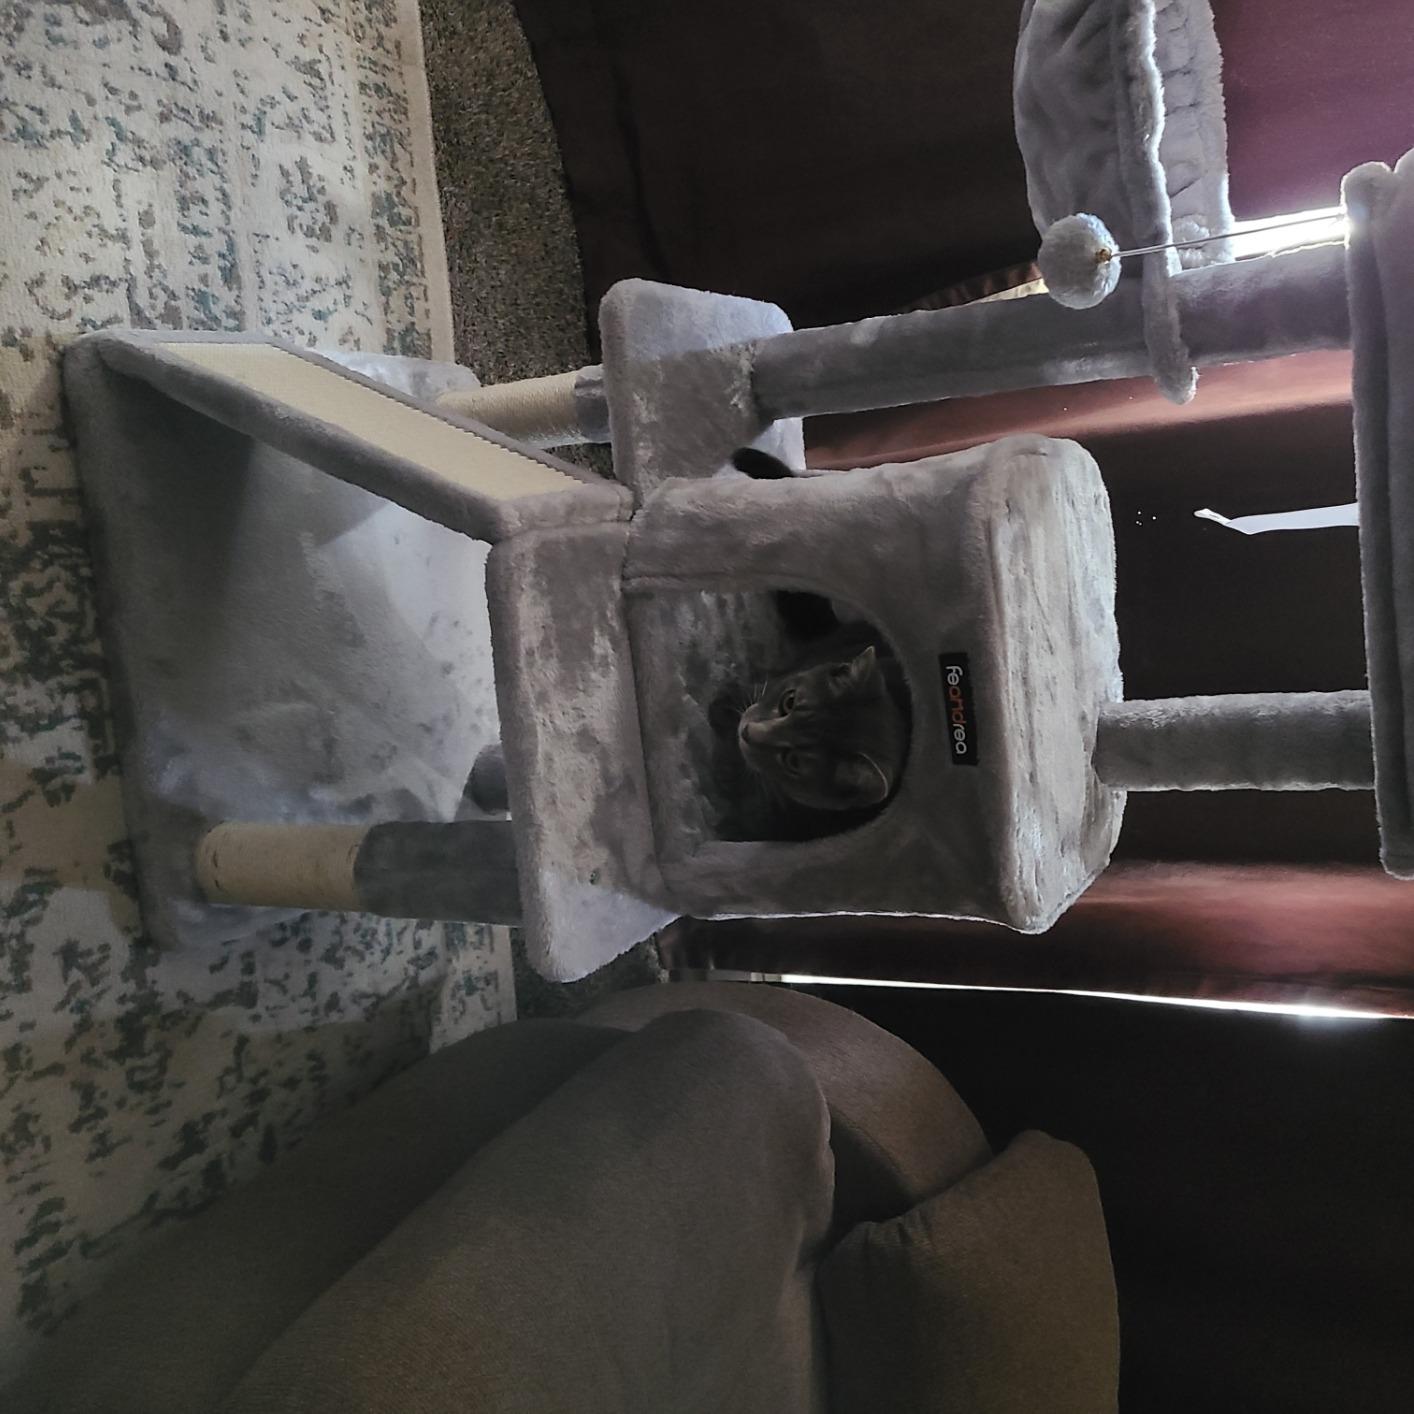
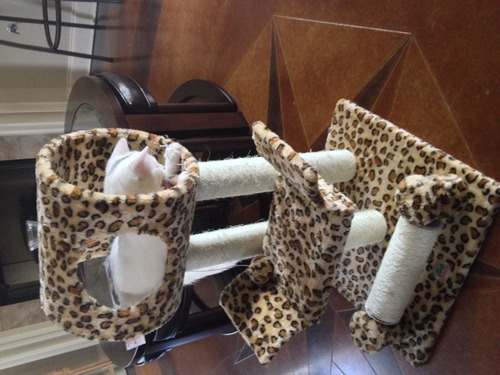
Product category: items_cat tree
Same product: no